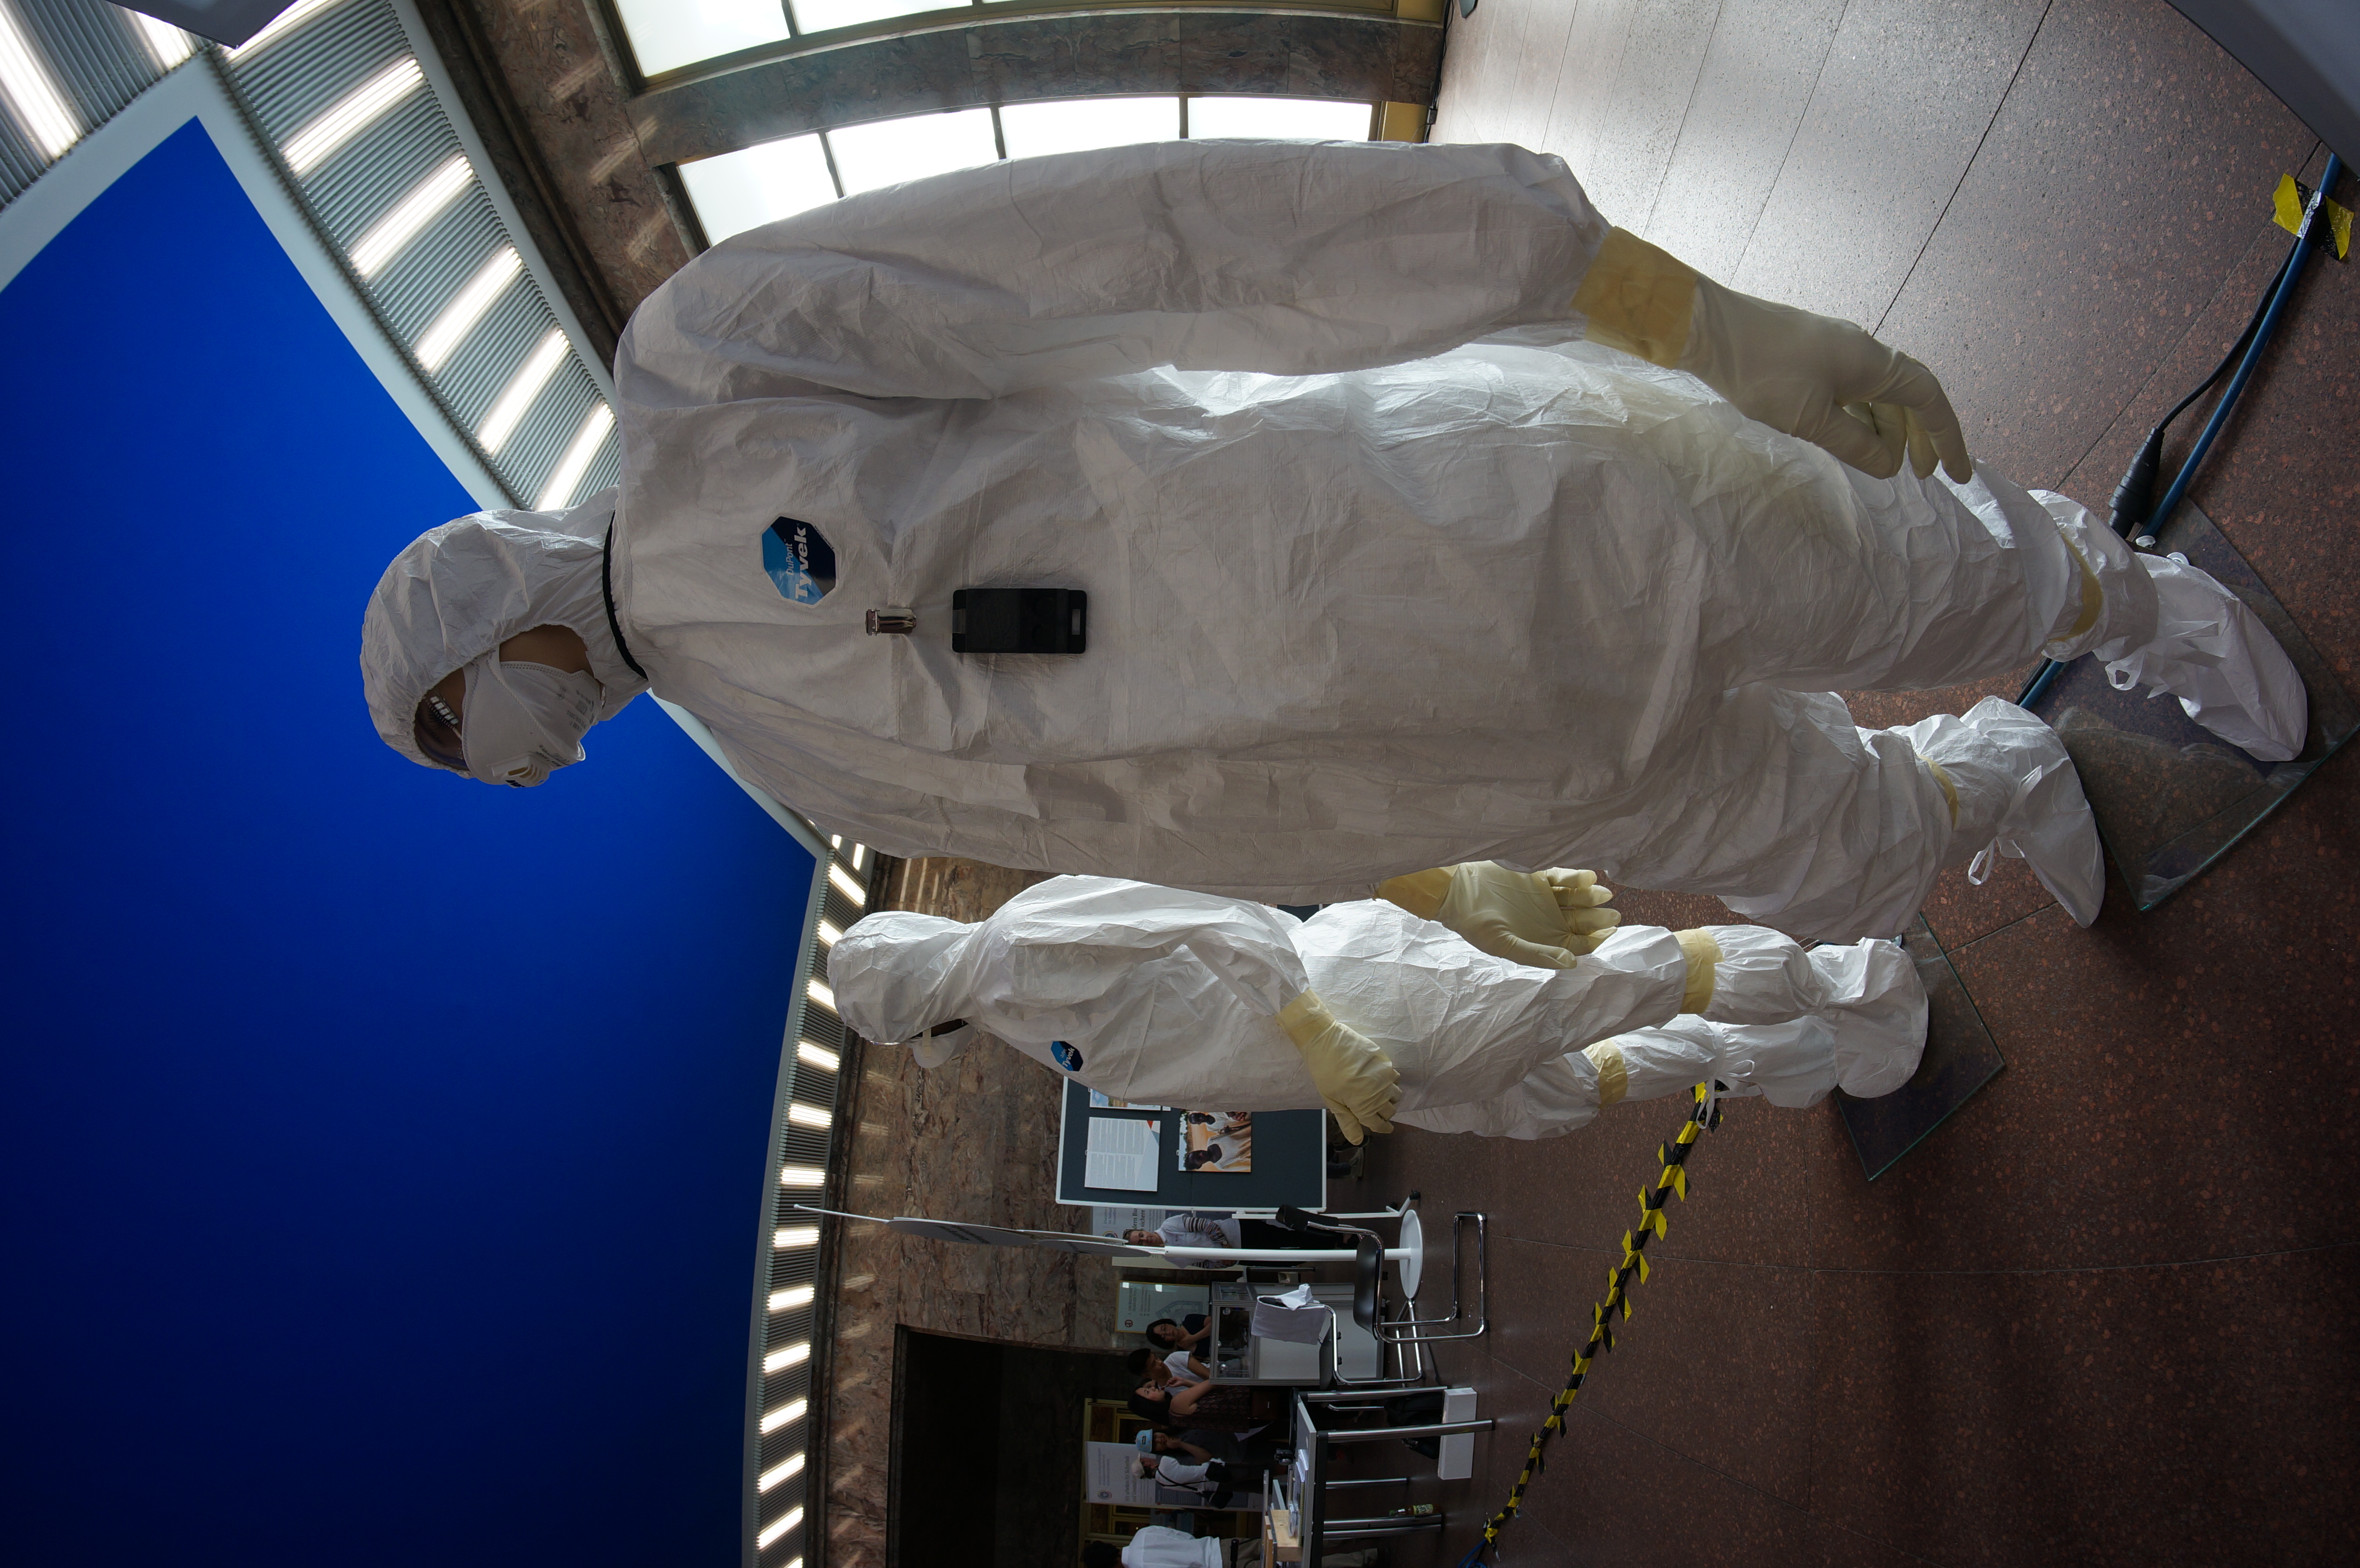
statue, clothing, 2015, germany, deutschland, berlin, walimex, samyang, sony, nex, nex6, lenstagged, steffenzahn, walimex8mm, 8mm